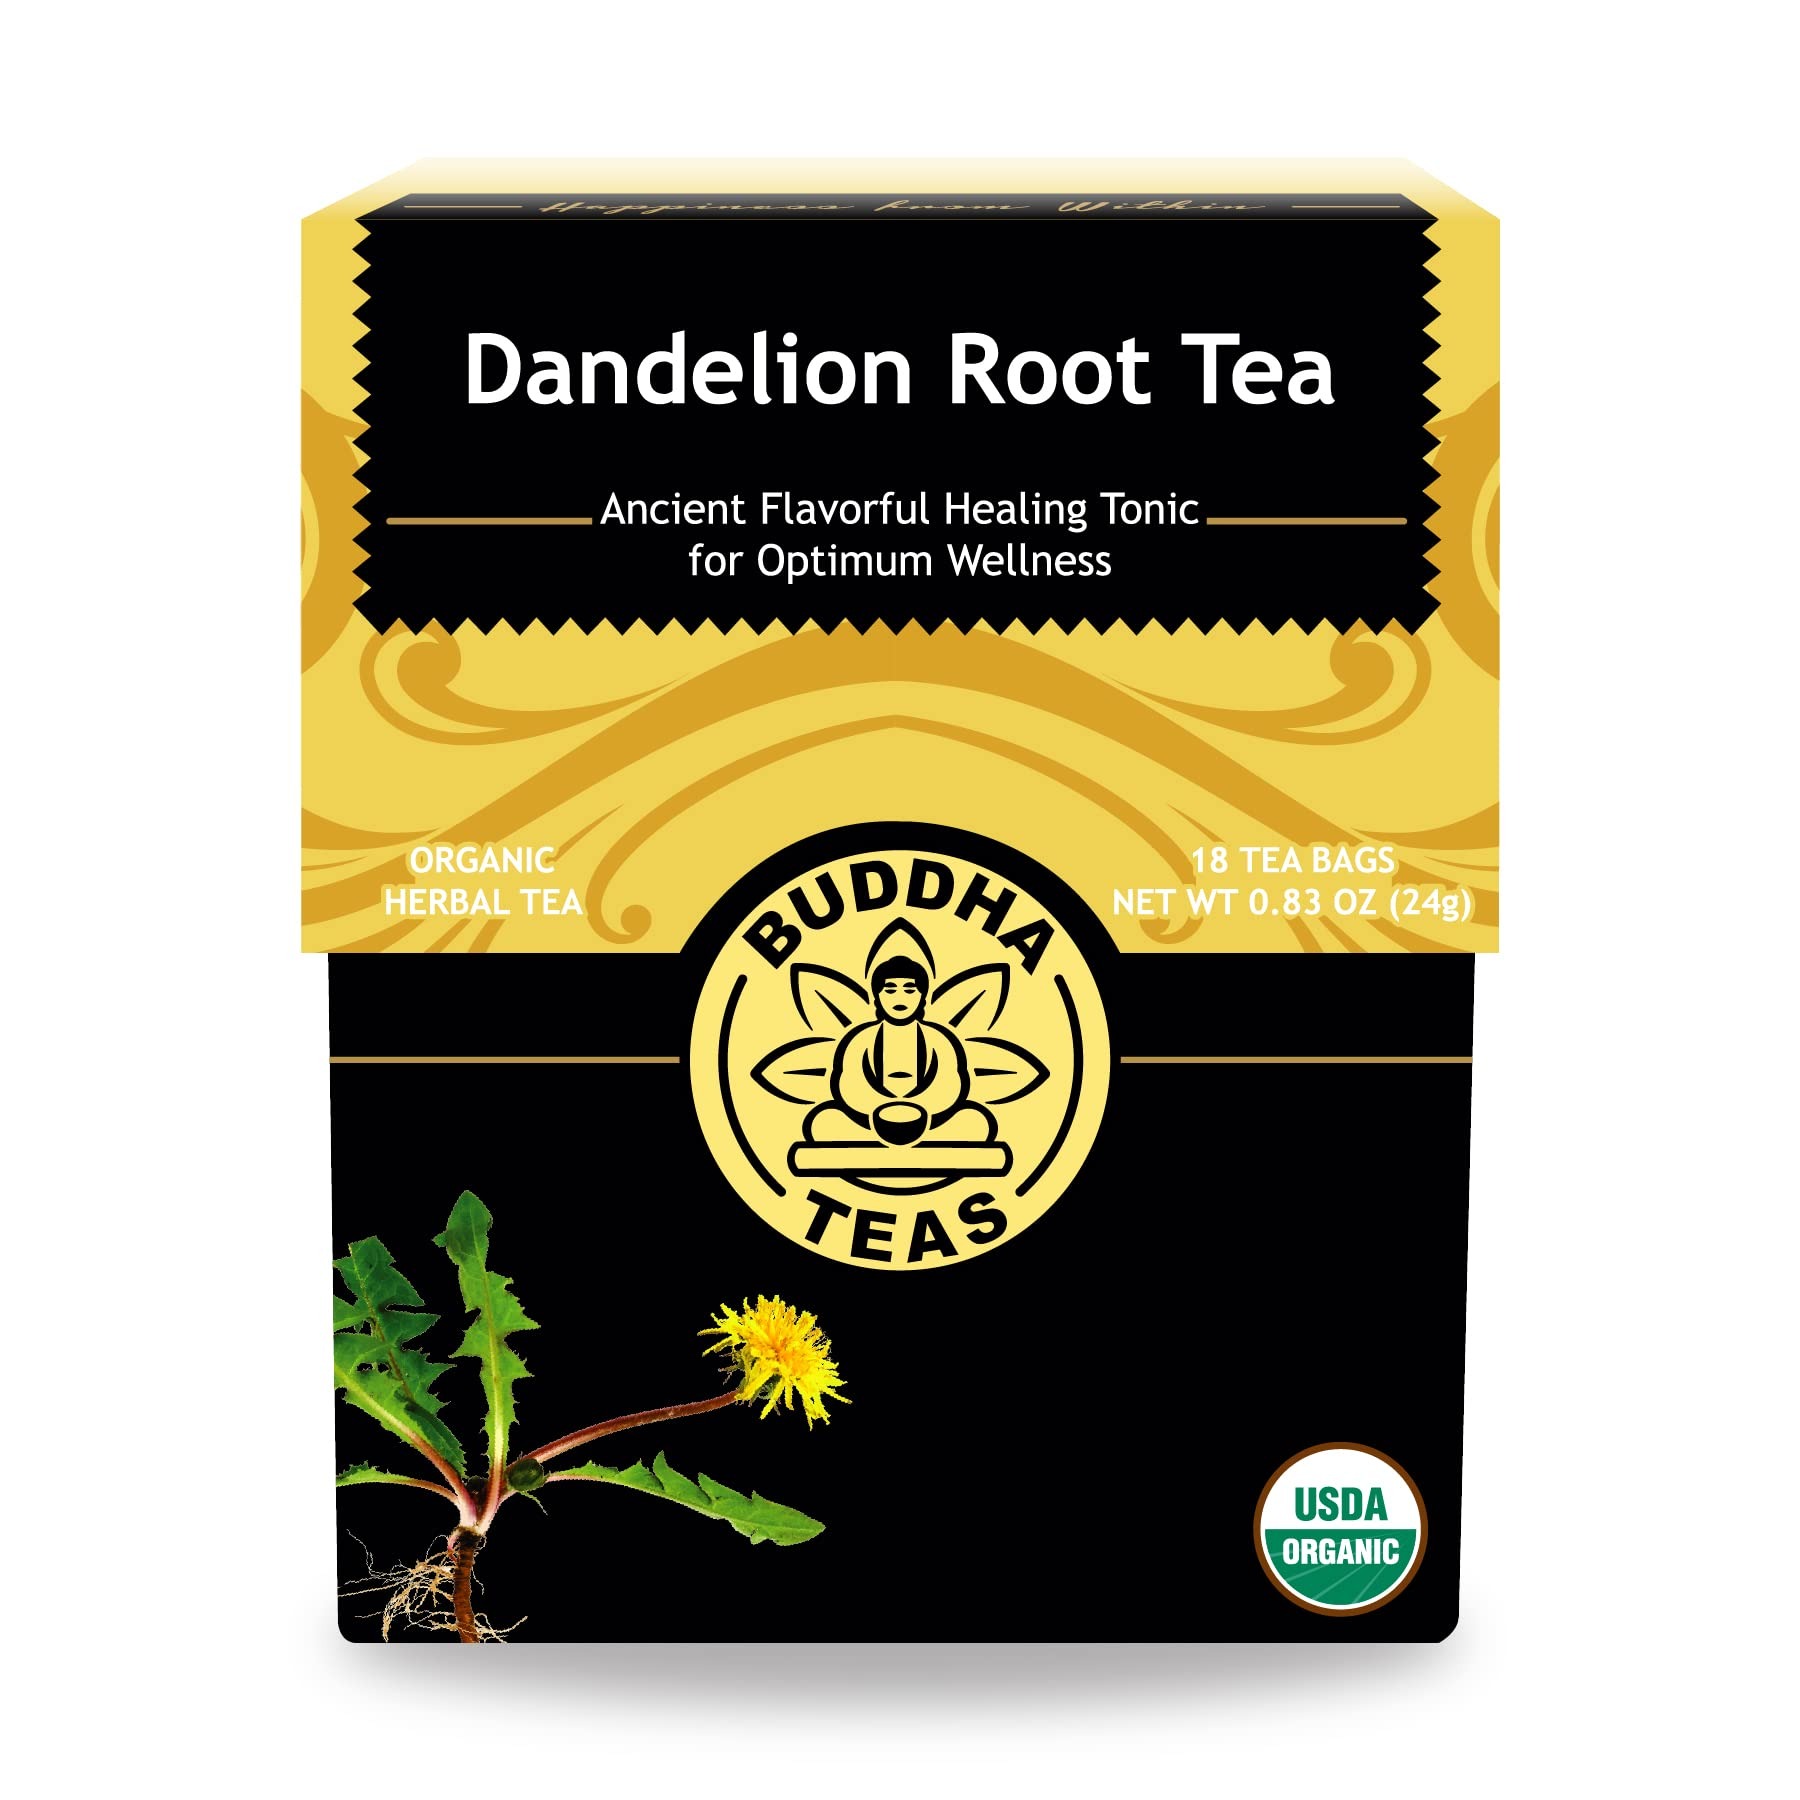
Item Name: Buddha Teas Organic Dandelion Root Tea – 18 Bleach-Free Tea Bags – Caffeine-Free Tea with a Rich, Earthy Taste, Natural Source of Vitamins, Minerals, and Antioxidants, Kosher, GMO-Free
Bullet Point 1: Smooth flavor – buddha teas dandelion root tea provides a delightfully smooth, healing tea. It has a rich, earthy, and pleasant taste to go with the wealth of health benefits
Bullet Point 2: Health benefits – while deemed a total nuisance by gardeners, dandelion root has been known to assist with sweeping the liver clean, working as a digestive aid, and assisting with increasing appetite. Plus, it contains various vitamins and minerals
Bullet Point 3: Organic – our organic dandelion root tea is prepared using bleach-free tea bags to provide you with a truly high-quality tea experience without the risk of added chemicals. It’s made with no artificial colors, preservatives, or additives
Bullet Point 4: Steeping instructions – to enjoy a delicious cup of buddha teas dandelion root tea, use 1 bleach-free tea bag per cup of water heated to about 205°. Cover and steep for 3-6 minutes. Remove tea bag and enjoy!
Bullet Point 5: Buddha teas – crafted without additives, using only organic or wild-harvested ingredients, we believe in living harmoniously with nature, not using it for profit. Our boxes use 100% recycled materials, making our teas good for the earth and you!
Bullet Point 6: allergen information: gluten_free
Value: 18.0
Unit: Count

Price: 6.69